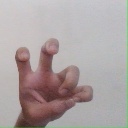
अक्षर: छ